Karta medycka

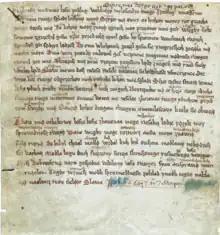
Karta medycka (c. 1405)

Karta medycka (The Page of Medyka, also called the Page of Swidzinski) is a single page from early 15th century, which contains Polish version of Psalm 50, similar to the one included in St. Florian's Psalter. In lower right corner of the page there is a note stating that it was written by a monk from a monastery in Kazimierz, a district of Kraków, most likely after 1405.